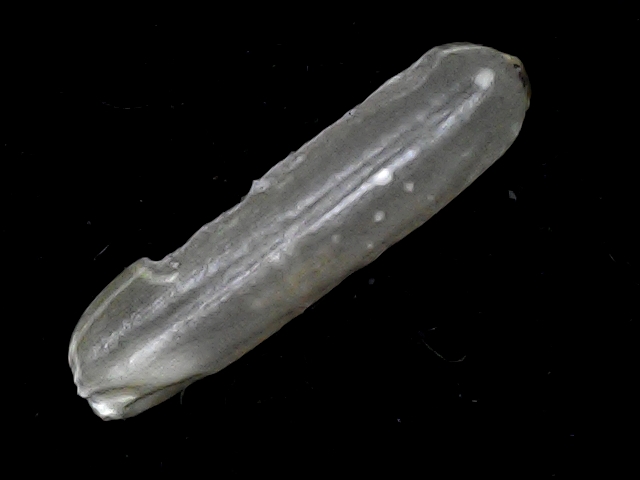
Rice variety: BD57